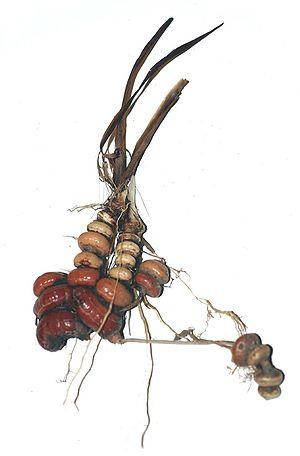
Crocosmia est un genre de plantes herbacées de la famille des Iridaceae. Il contient 9 espèces dont une espèce hybride.